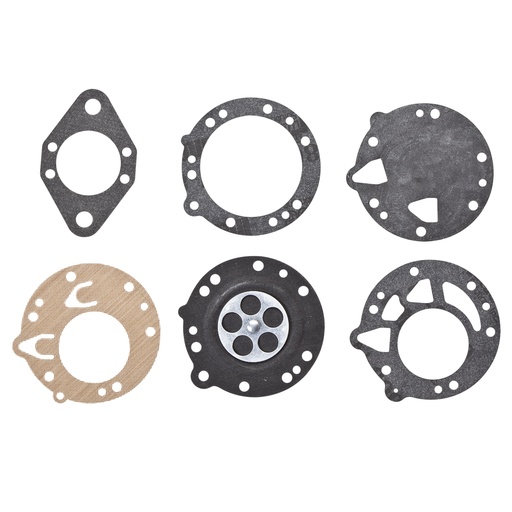
Oregon 49-813-1 KIT,GASKET AND DIAPHRAGM CARB
Use this high quality Oregon part to service carburetors and keep your equipment running all season. Oregon replacement parts are built to meet or exceed OEM standards. Many parts look similar, so it’s crucial to ensure you’re choosing the right replacement for your original equipment or engine model. Not sure? Use our Parts Lookup Tool to view part diagrams and find the correct replacement. Replaces Tillotson DG3HL Fits Stihl model 070 Chain saw WARNING: Cancer and Reproductive Harm - www.P65Warnings.ca.gov
Brand: Oregon
Category: Hardware > Small Engines